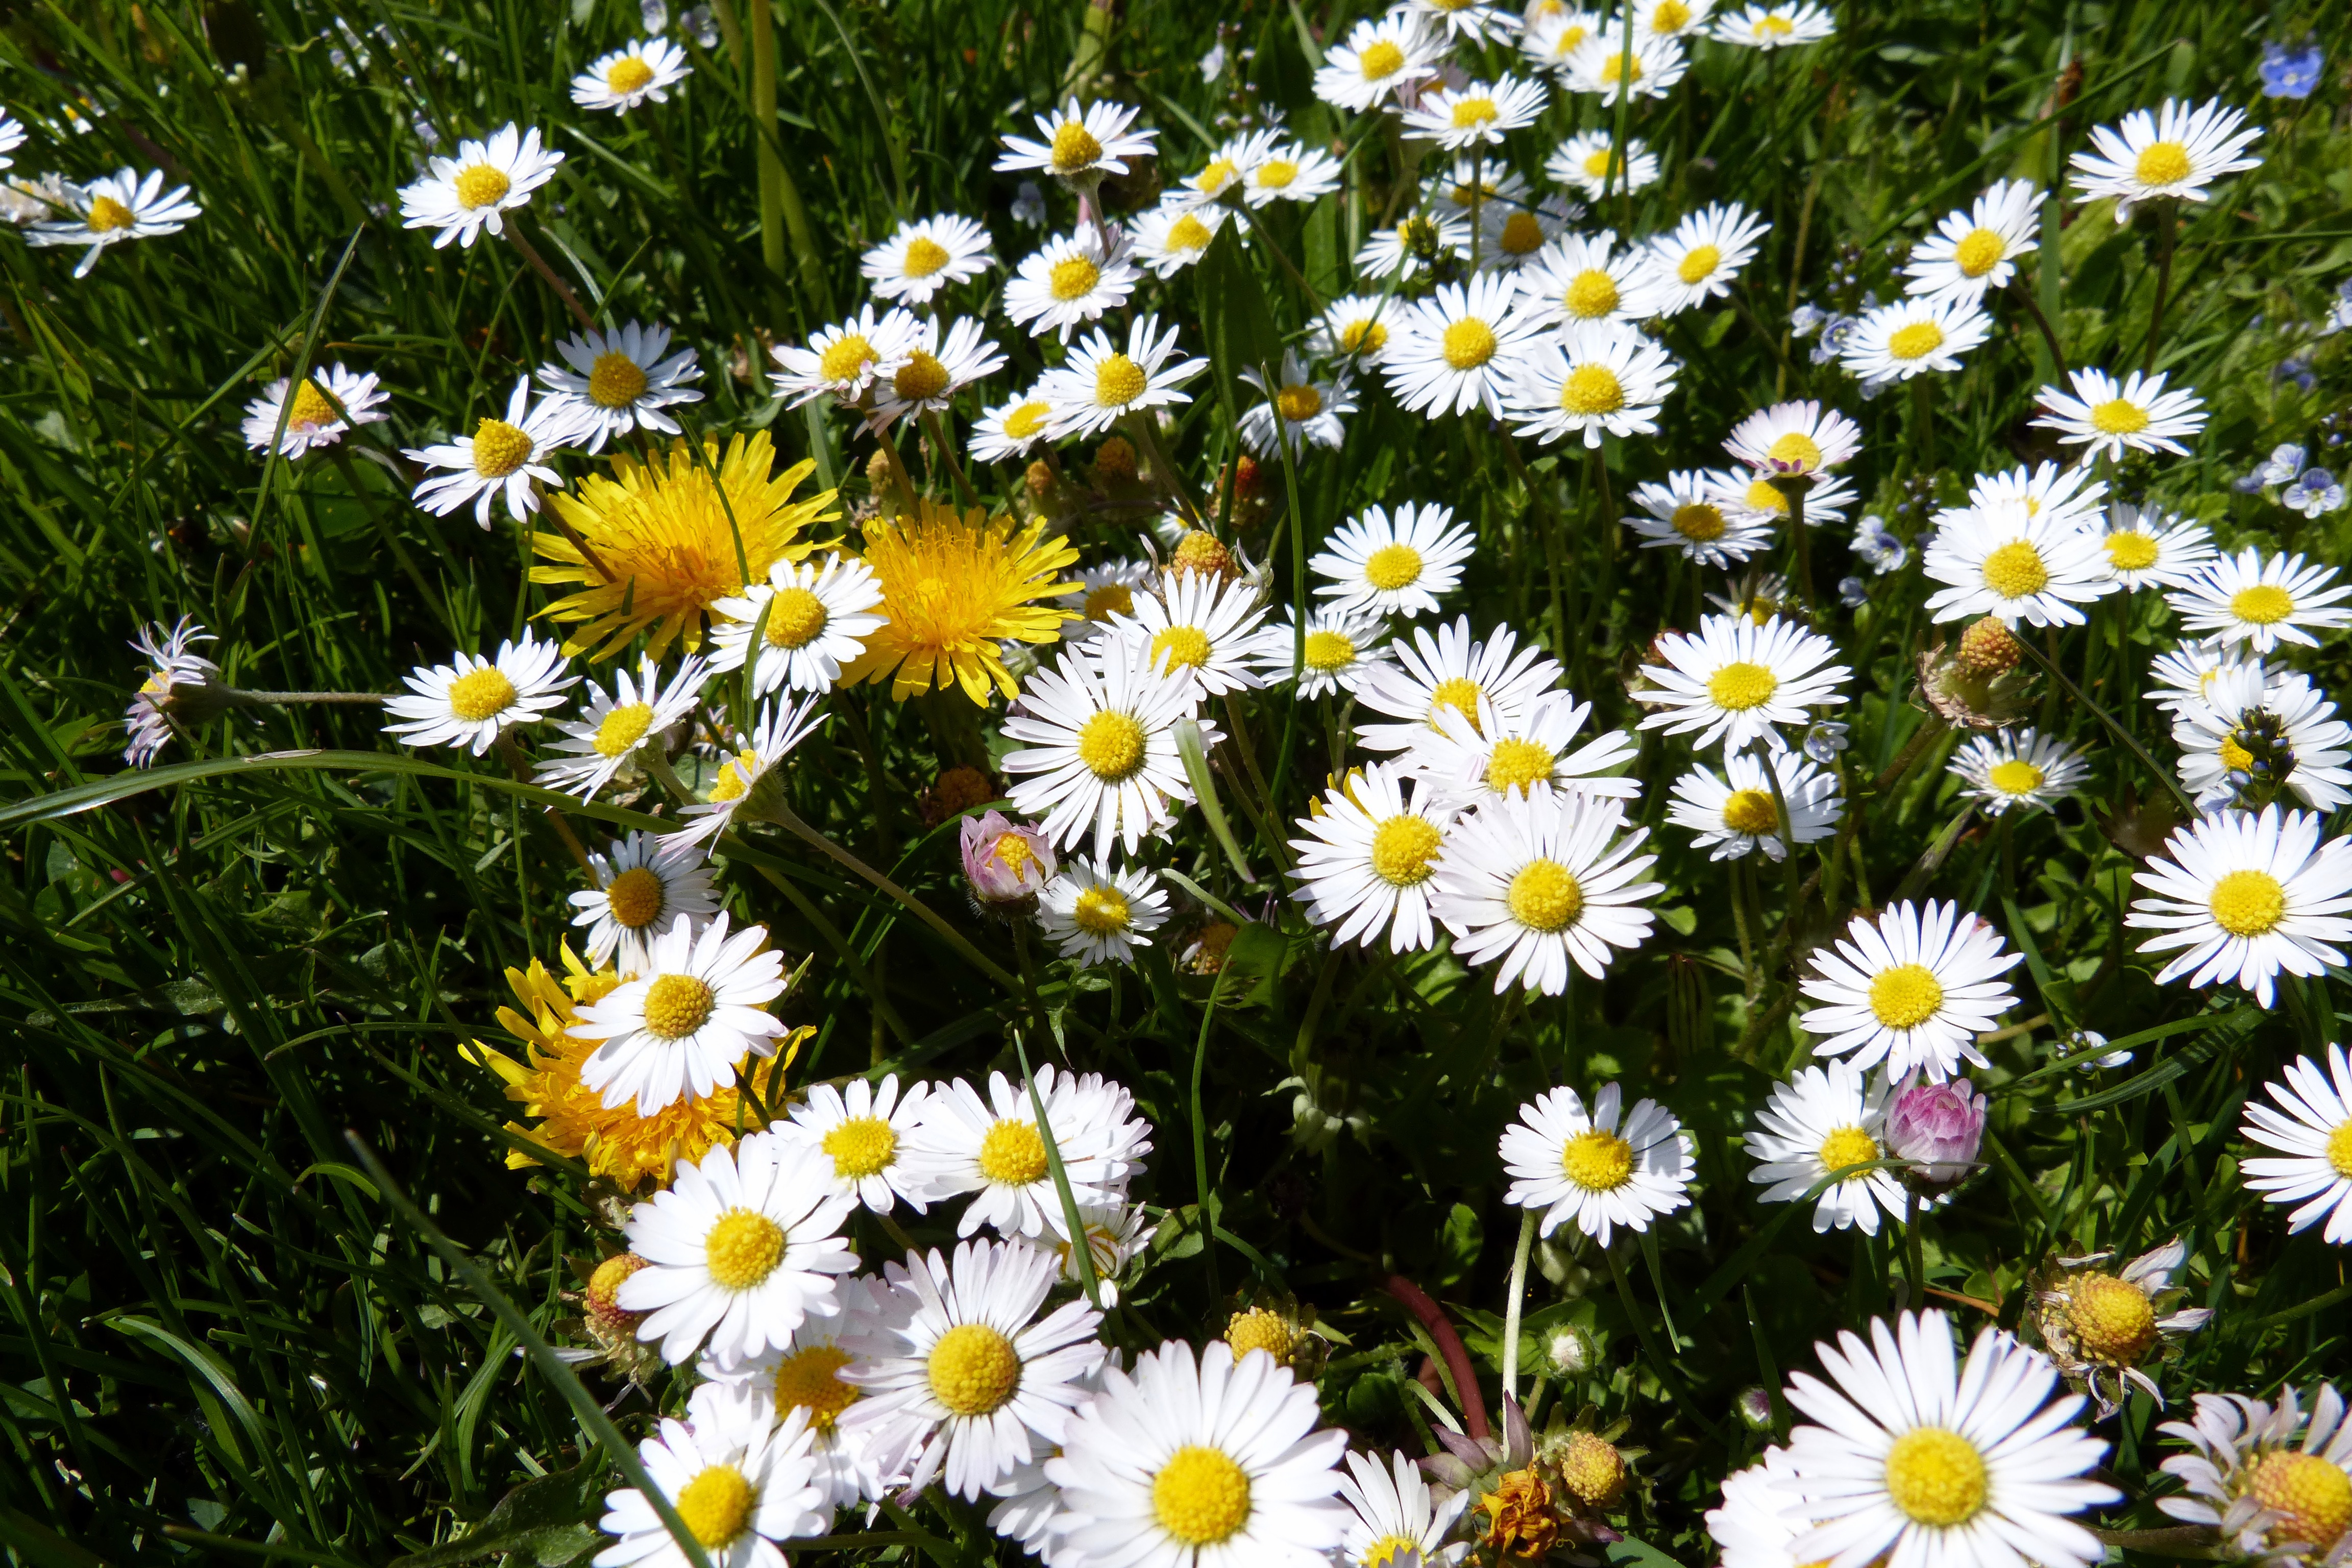
grass, plant, white, field, lawn, meadow, flower, bloom, daisy, herb, botany, flora, wildflower, flowers, aster, flowering plant, daisy family, oxeye daisy, annual plant, land plant, chamaemelum nobile, marguerite daisy, tanacetum parthenium